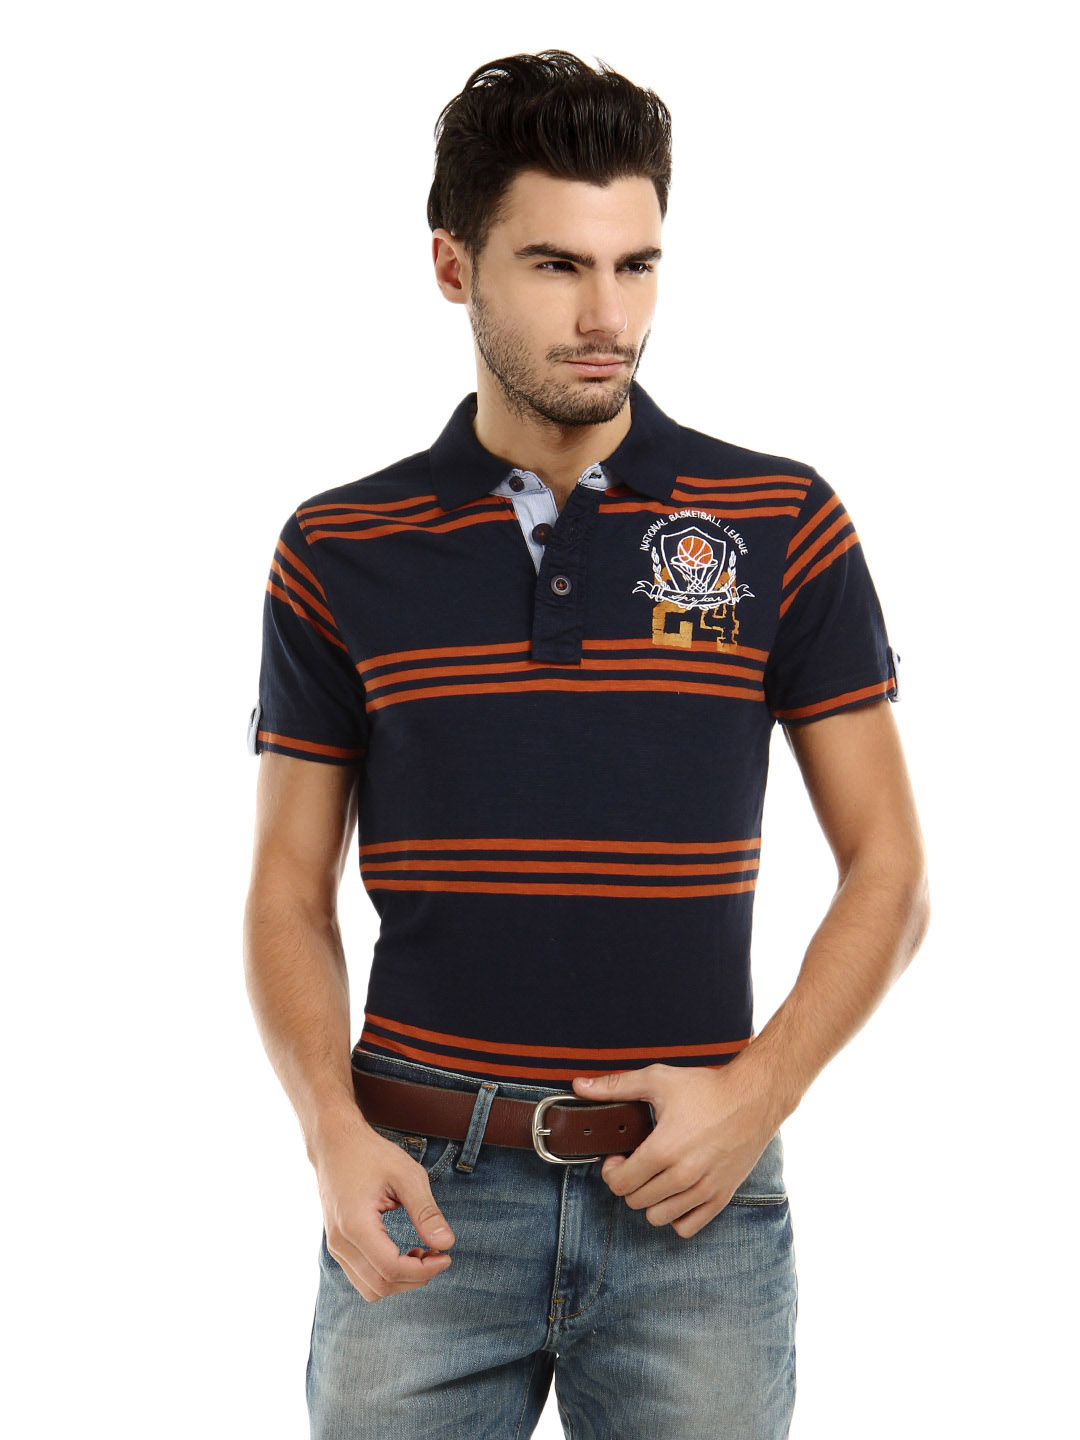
Spykar Men Navy Striped Polo T-Shirt
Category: Apparel / Topwear / Tshirts
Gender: Men
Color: Navy Blue
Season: Fall 2011
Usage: Casual